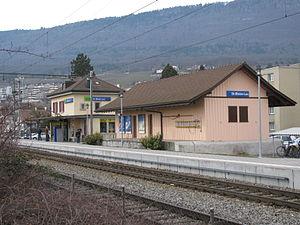
Gare à St-Blaise NE, appelée ""Gare St-Blaise-Lac"" ou ""Gare BN"" (ancien nom)"
Saint-Blaise est une commune suisse du canton de Neuchâtel, située dans la région Littoral. Elle est située entre le pied du Jura et le lac de Neuchâtel, à son extrémité est.